Tropical Storm Domoina

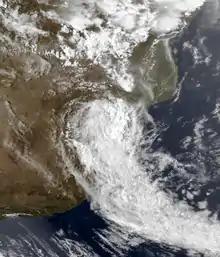
Domoina over South Africa

While Domoina was moving through South Africa, it drew an area of moisture from the northeast, which produced heavy rainfall that peaked at between Richards Bay and Sodwana Bay. Totals of over were reported along the upper Umfolozi, Mkuze, Pongola and middle Usutu and Komati rivers, and along the upper and lower Ingwavuma river. Precipitation spread as far south as Durban, but did not penetrate far into the center of the country. An area of about received of rainfall.